Carnegie Museum of Art

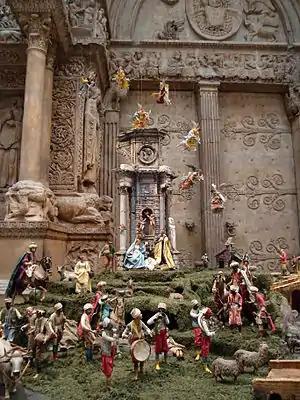
Neapolitan "presepio" seasonally displayed at the Carnegie Museum of Art

The museum's curatorial departments include: Fine Arts (Contemporary Art, Works on Paper), Decorative Arts, Architecture and Photography. Every year, the museum hosts up to 15 different exhibitions. Approximately 35,000 pieces make up its permanent collection, which also includes works on paper, paintings, prints (particularly Japanese prints), sculptures, and installations from the late seventeenth century to the present. The museum has notably strong collections of both aluminum relics and chairs. Approximately 1,800 works are on view at any given time.